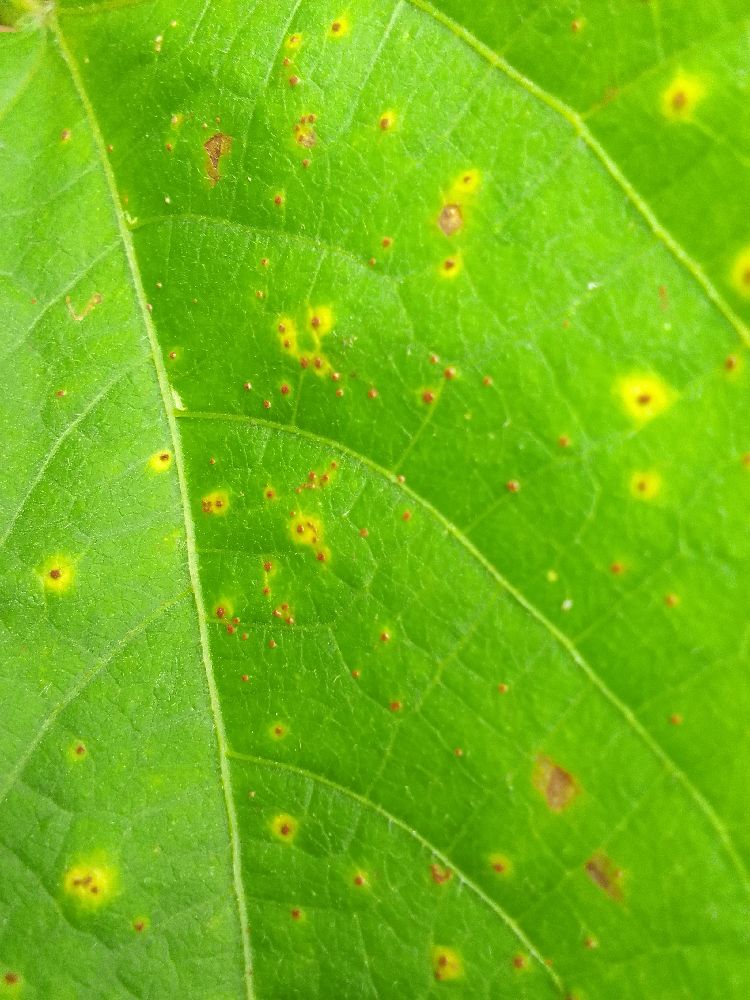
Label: rust